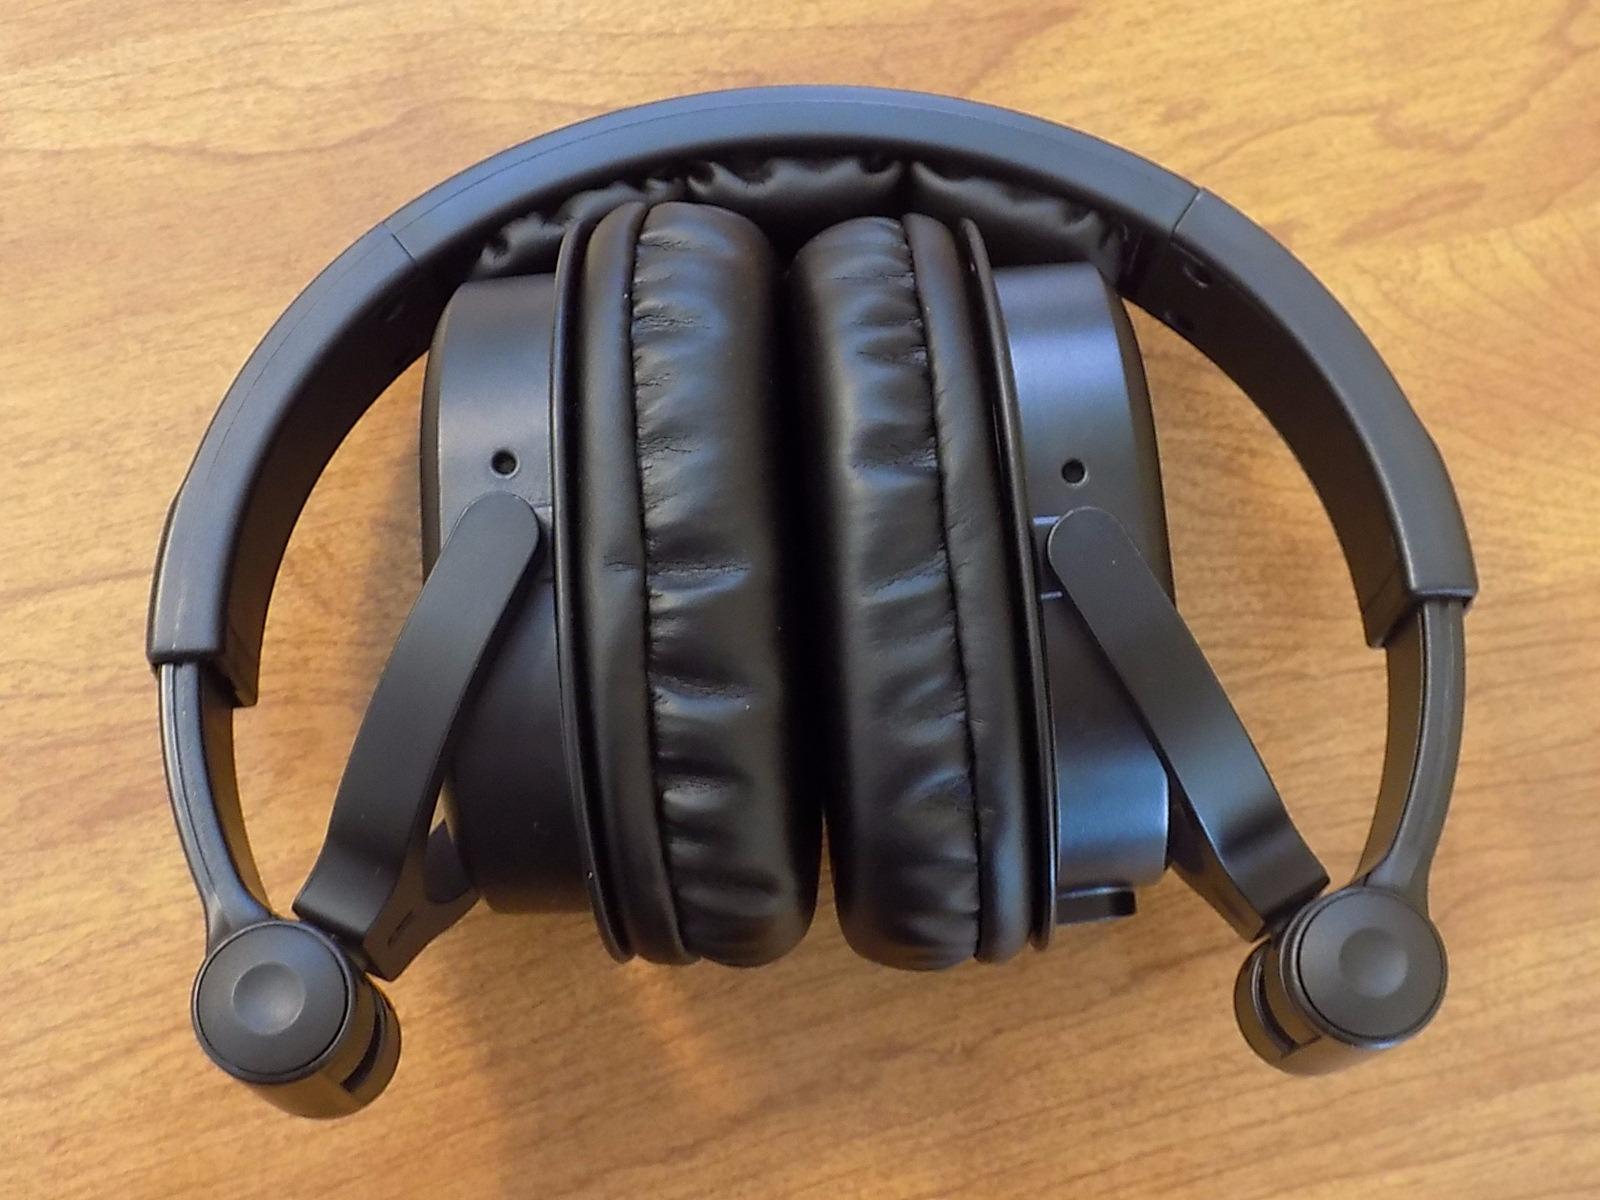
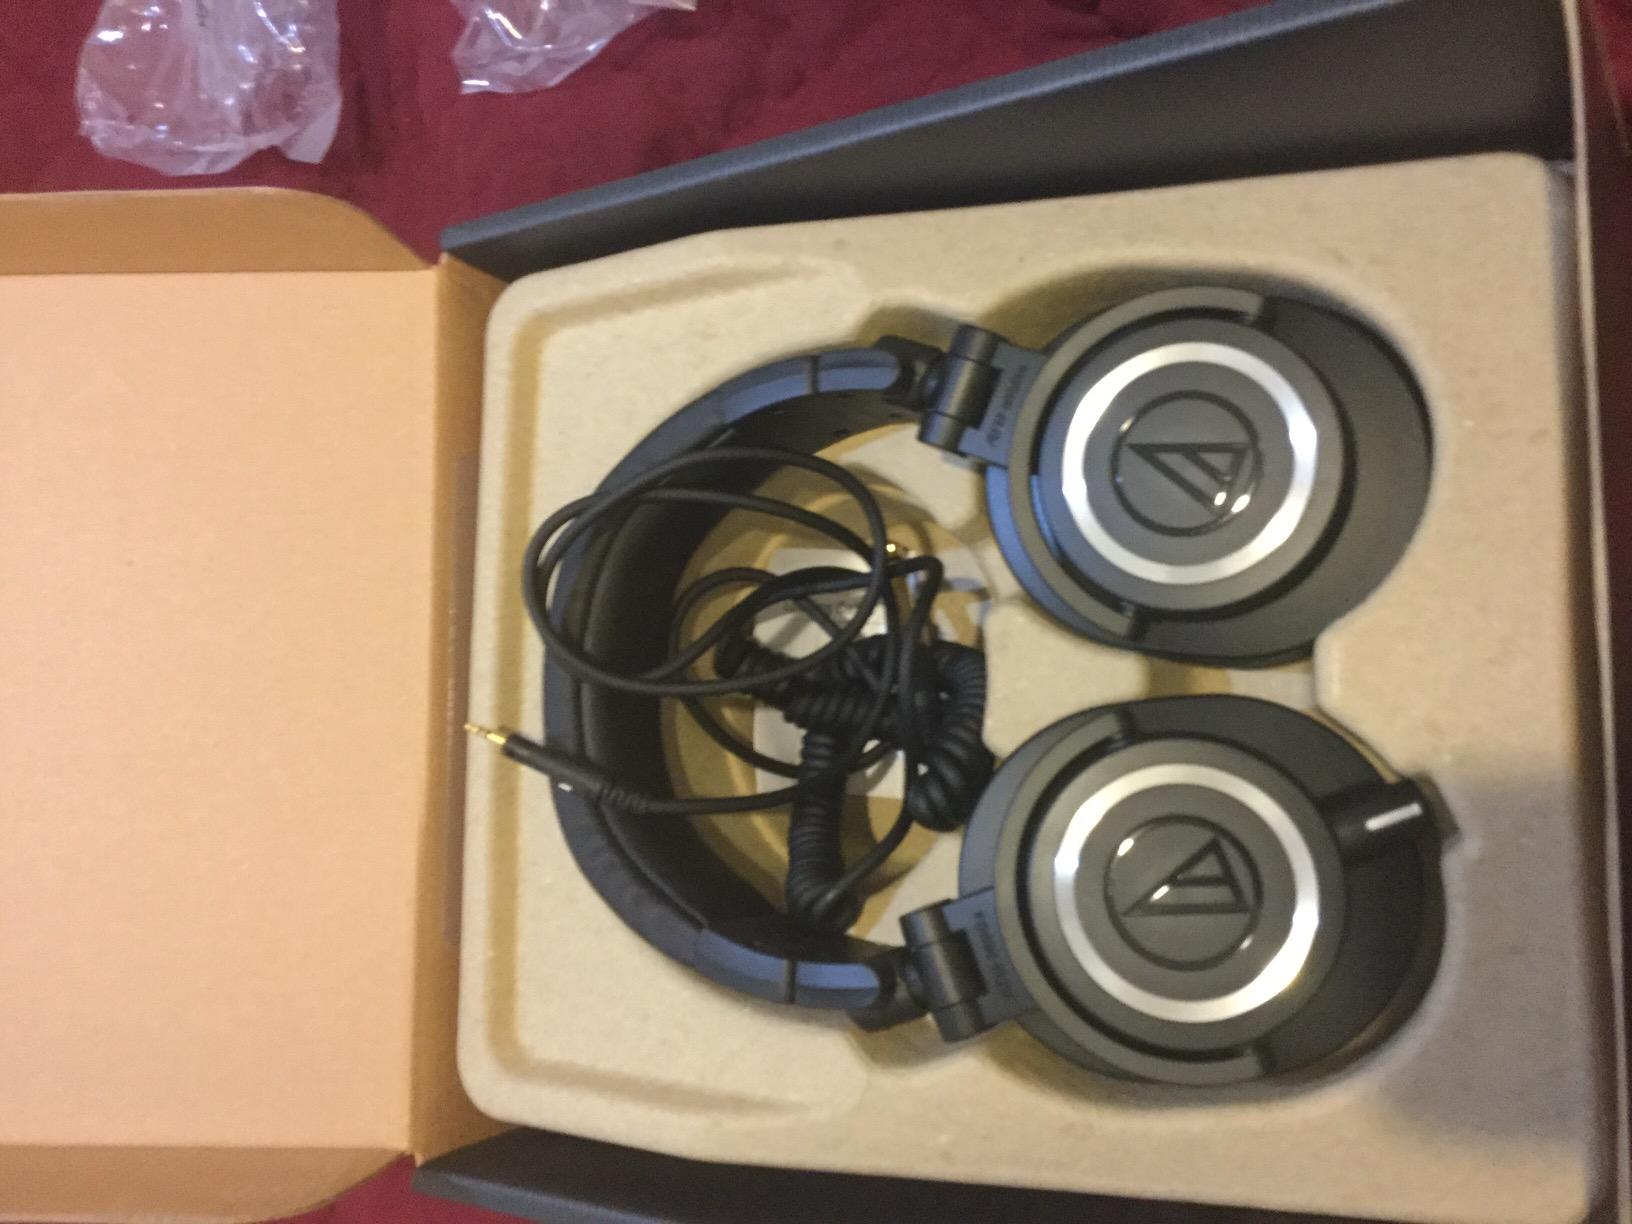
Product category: headphones
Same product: no